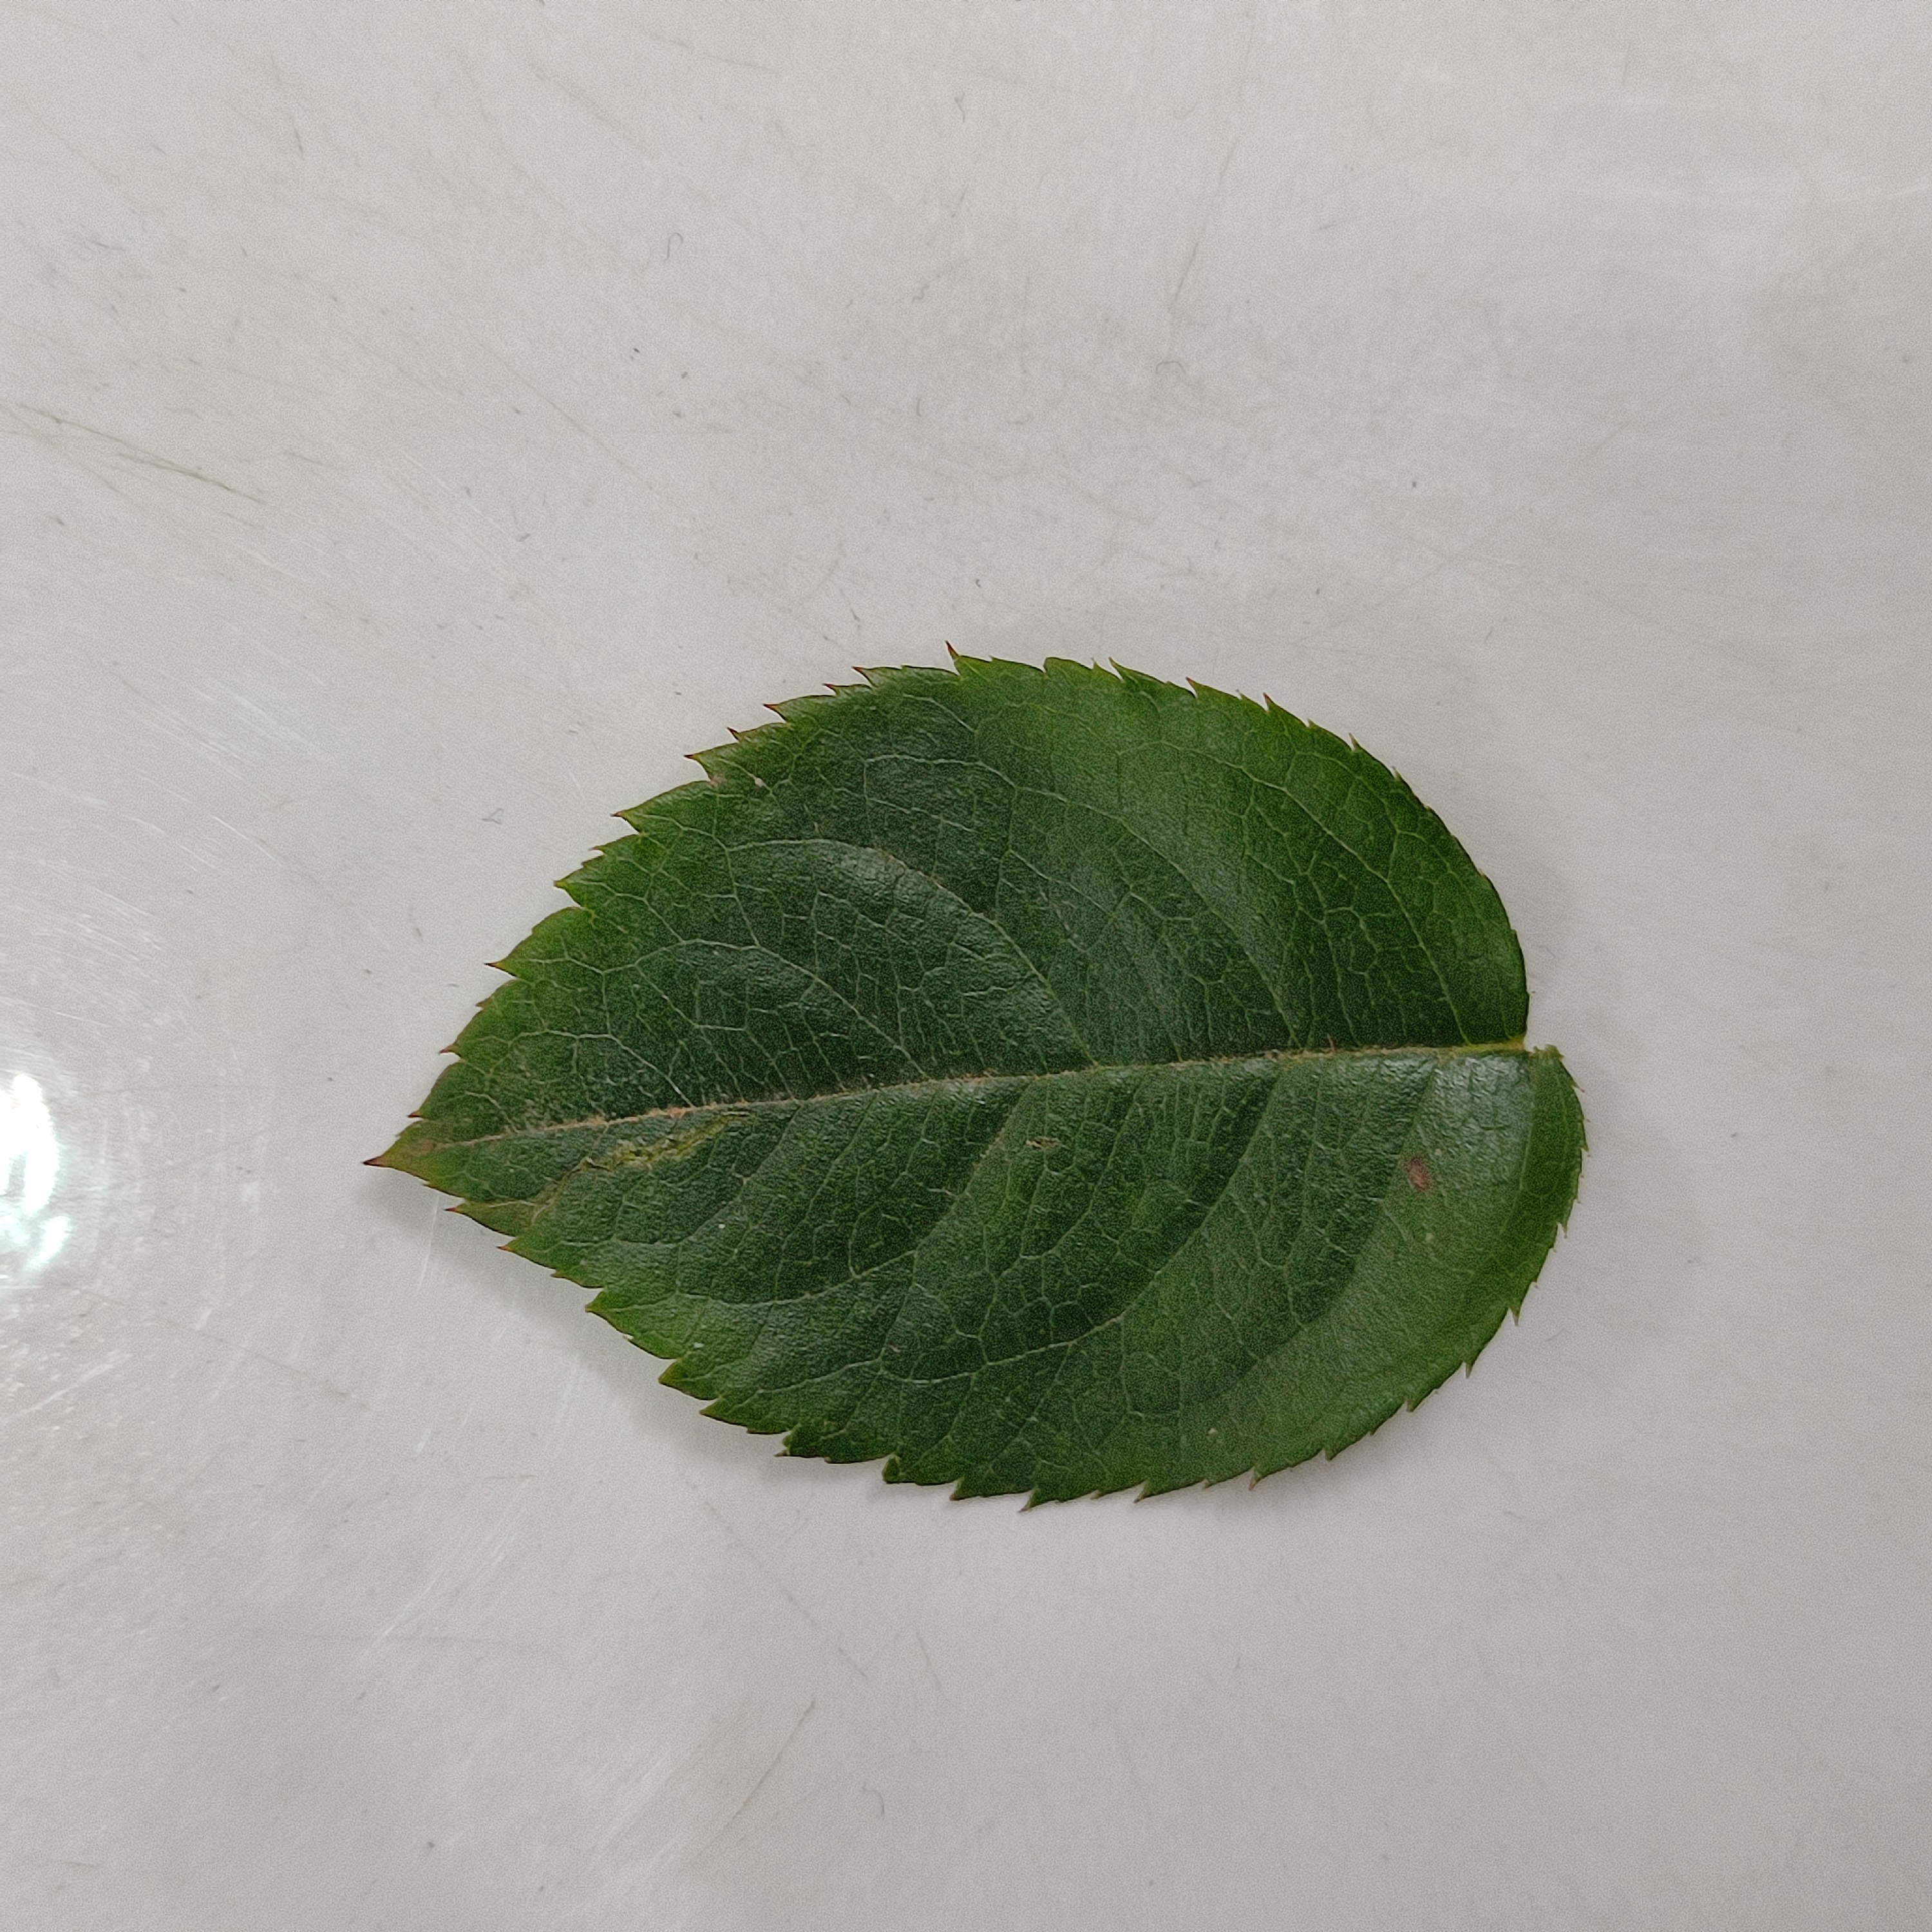
Label: Healthy Leaf